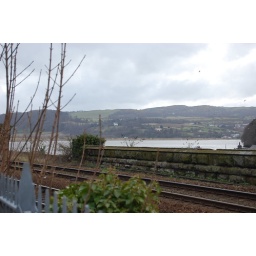
Looking out south over current running lines from goods yard over Llanrwst road bridge